Corporate communication

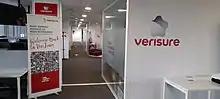
Corporate offices with multiple communications to try to motivate employees.

Corporate responsibility (often referred to as corporate social responsibility), corporate citizenship, sustainability, and even conscious capitalism are some of the terms bandied about the news media and corporate marketing efforts as companies jockey to win the trust and loyalty of constituents.